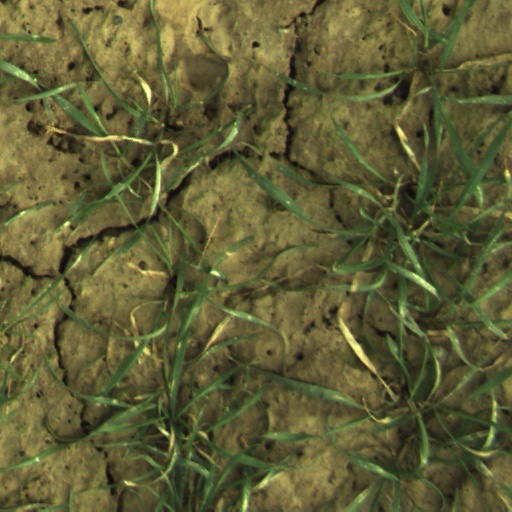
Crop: wheat